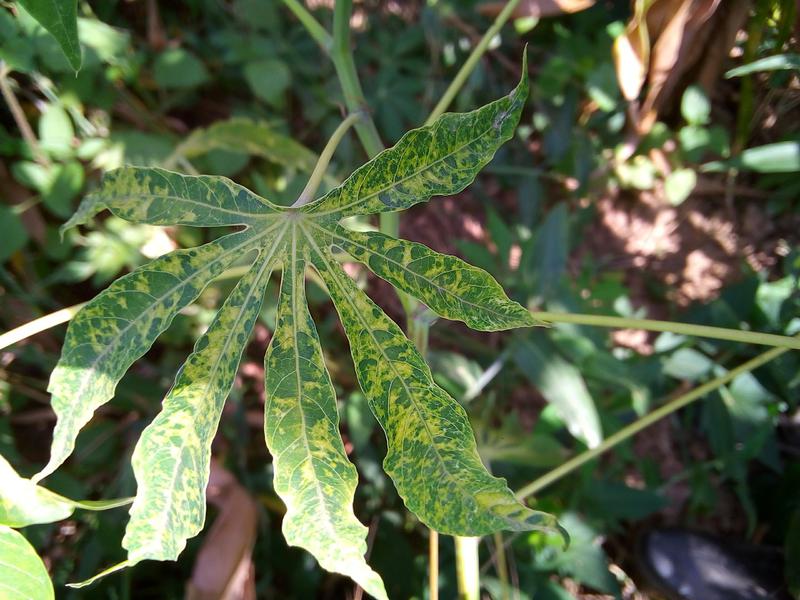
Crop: cassava
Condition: mosaic_disease